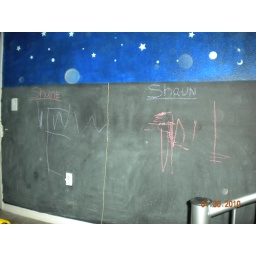
They have their own chalk board wall in their bedroom